Tracheobronchial injury

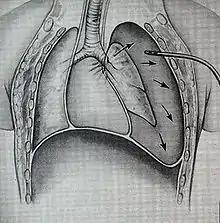
A left main bronchus laceration, resulting in pneumothorax. Air is evacuated from the chest cavity with a chest tube.

People with TBI are provided with supplemental oxygen and may need mechanical ventilation. Employment of certain measures such as Positive end-expiratory pressure (PEEP) and ventilation at higher-than-normal pressures may be helpful in maintaining adequate oxygenation. However, such measures can also increase leakage of air through a tear, and can stress the sutures in a tear that has been surgically repaired; therefore the lowest possible airway pressures that still maintain oxygenation are typically used. The use of high frequency ventilation has been reported. Mechanical ventilation can also cause pulmonary barotrauma when high pressure is required to ventilate the lungs. Techniques such as pulmonary toilet (removal of secretions), fluid management, and treatment of pneumonia are employed to improve pulmonary compliance (the elasticity of the lungs).